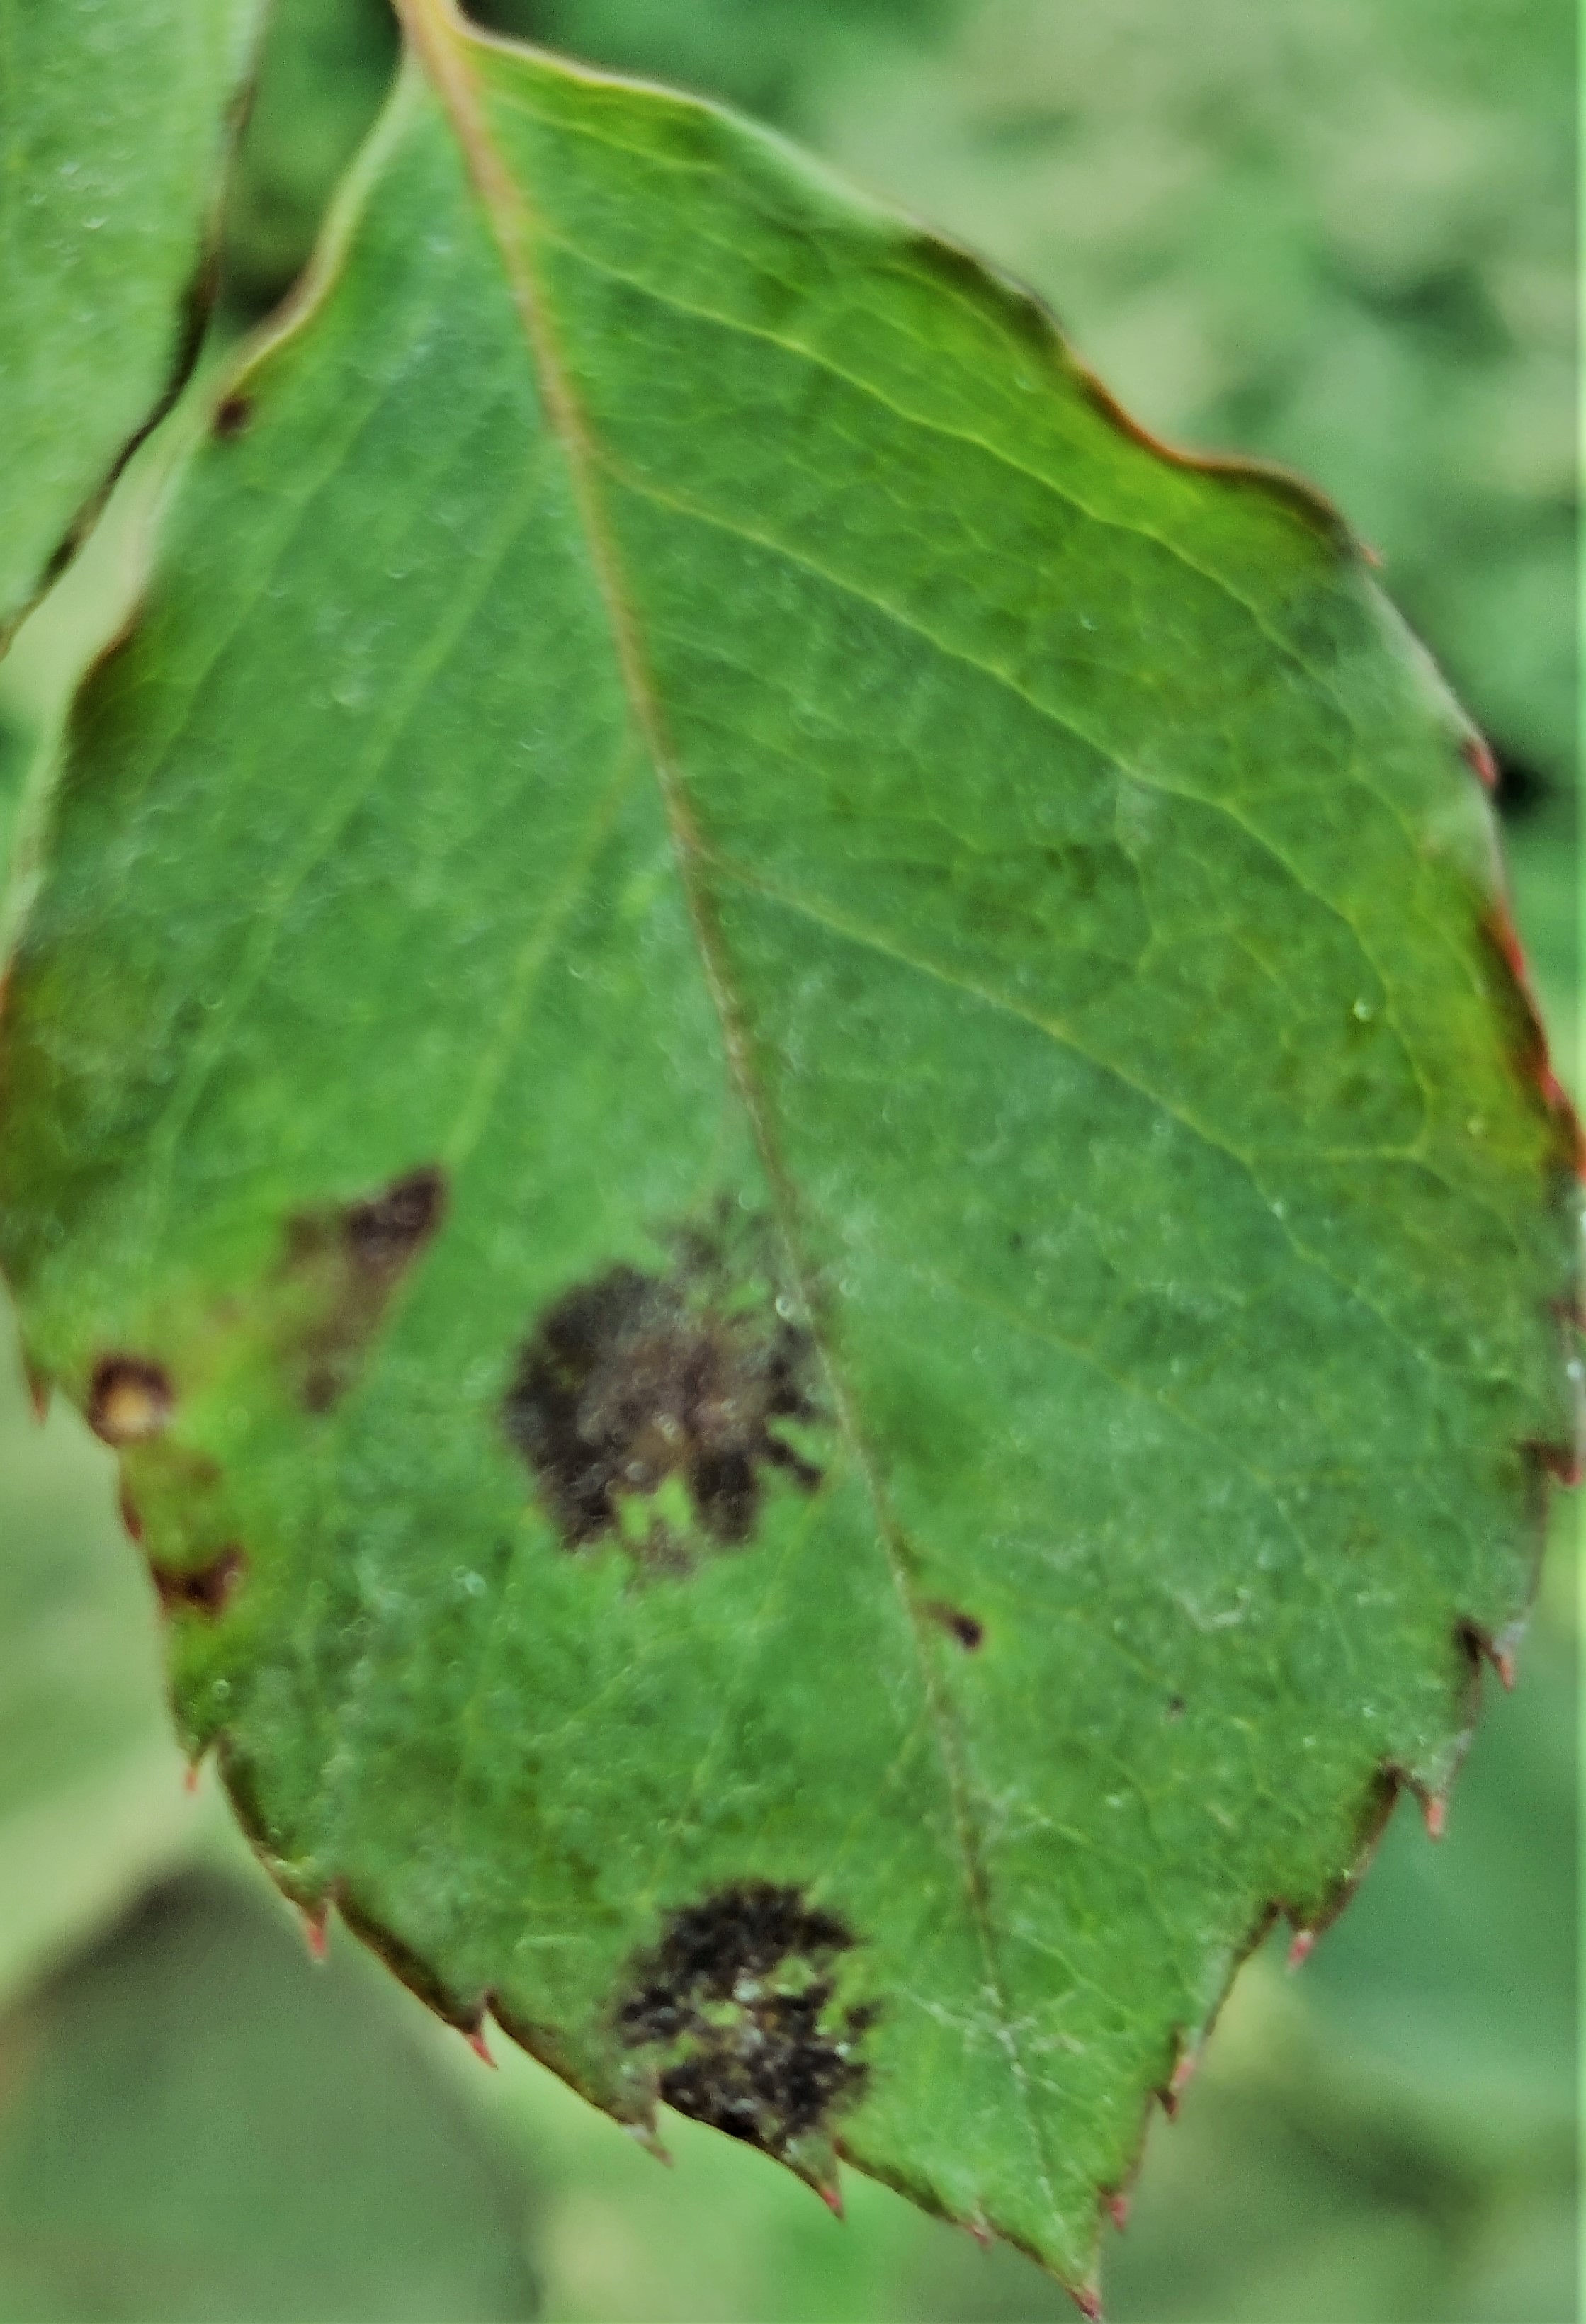
Label: Black Spot